Product proliferation

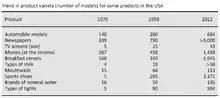
Trend in product variety for some models in the United States

Product proliferation occurs when organizations market many variations of the same products. This can be done through different colour combinations, product sizes and different product uses. This produces diversity for the firm as it is able to capture its sizable portion of the market. However, it can also be considered that marketing so many new products leads to economic resources being wasted; the consumer becomes confused and mistakes are made in the purchase of products. Other problems associated with product proliferation include higher production, higher inventory and larger record-keeping costs.